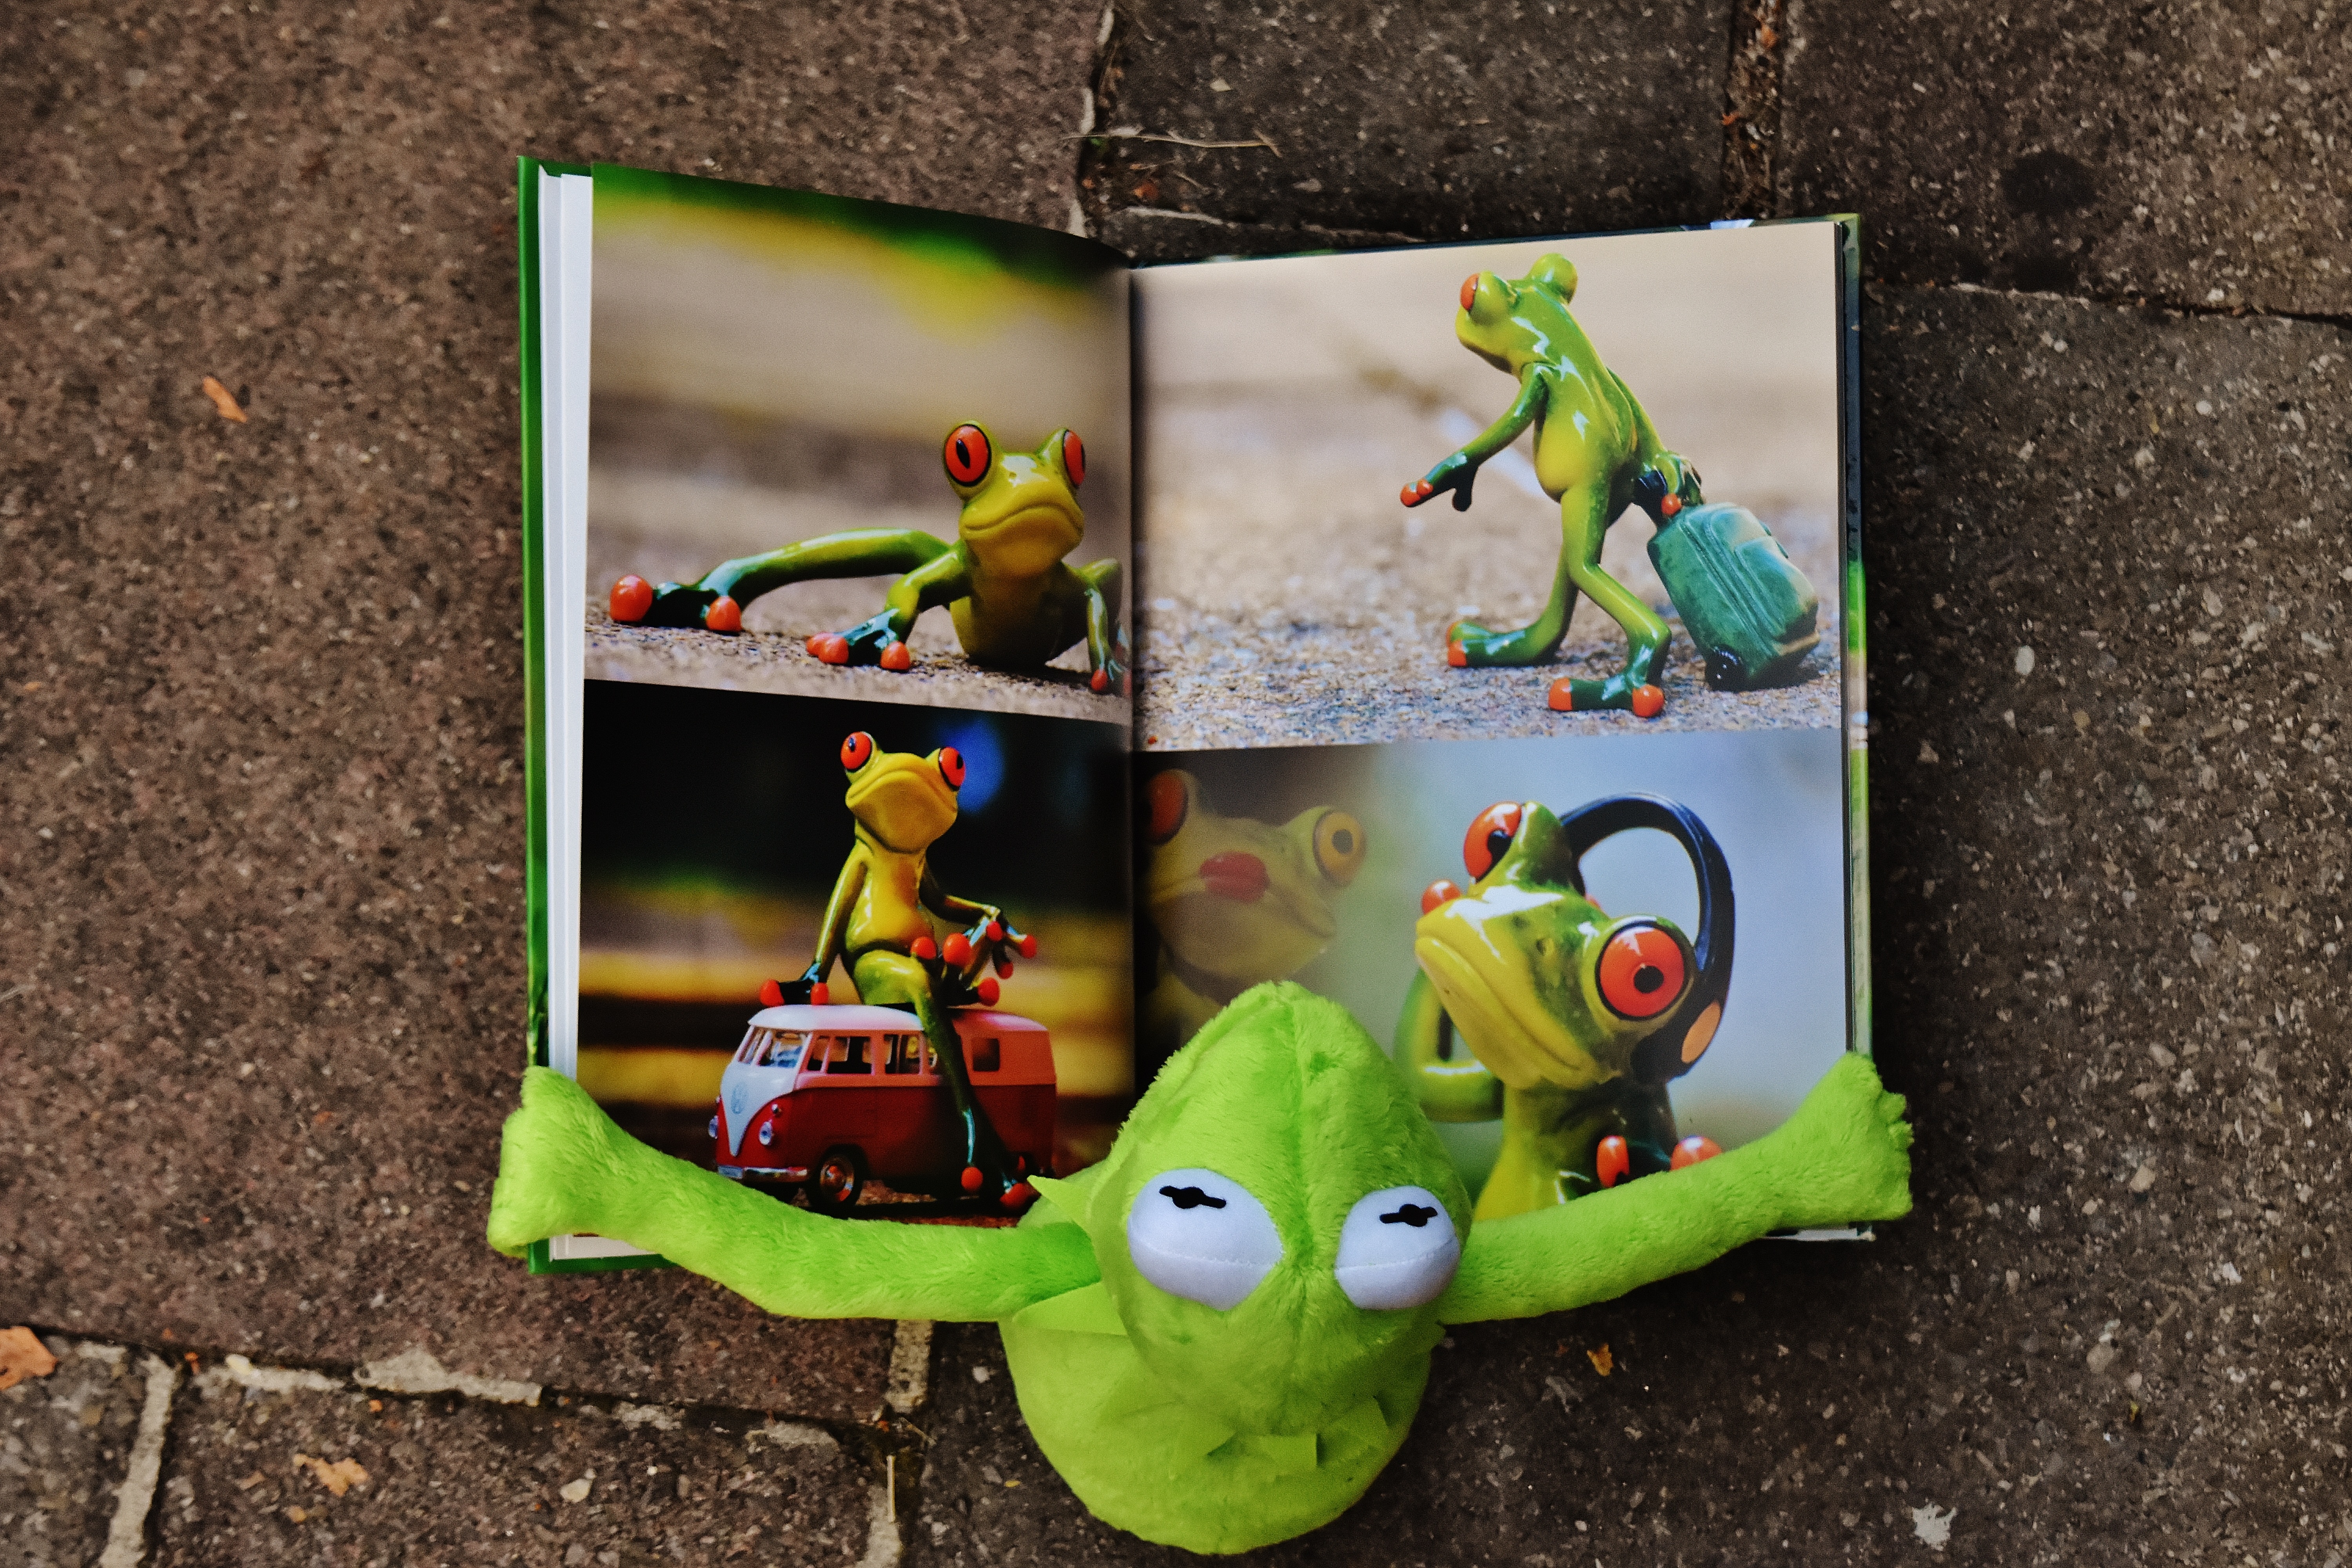
book, animal, green, color, frog, yellow, sit, art, figure, funny, plush, stuffed animal, kermit, frogs, viewing, to watch, alexa's photos, picture book